List of carillons in Belgium

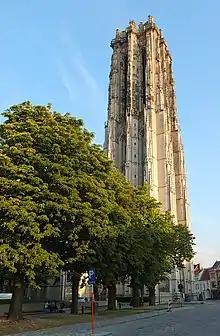
The tower St. Rumbold's Cathedral in Mechelen contains two large, 49-bell carillons

Carillons, musical instruments of bells in the percussion family, are found throughout Belgium. Several institutions maintain registries on the location and statistics of carillons. Some registries specialize in counting specific types of carillons. For example, the War Memorial and Peace Carillons registry counts instruments which serve as war memorials or were built in the name of promoting world peace (and tracks five in Belgium); the counts carillons throughout the country, along with the rest of the world.